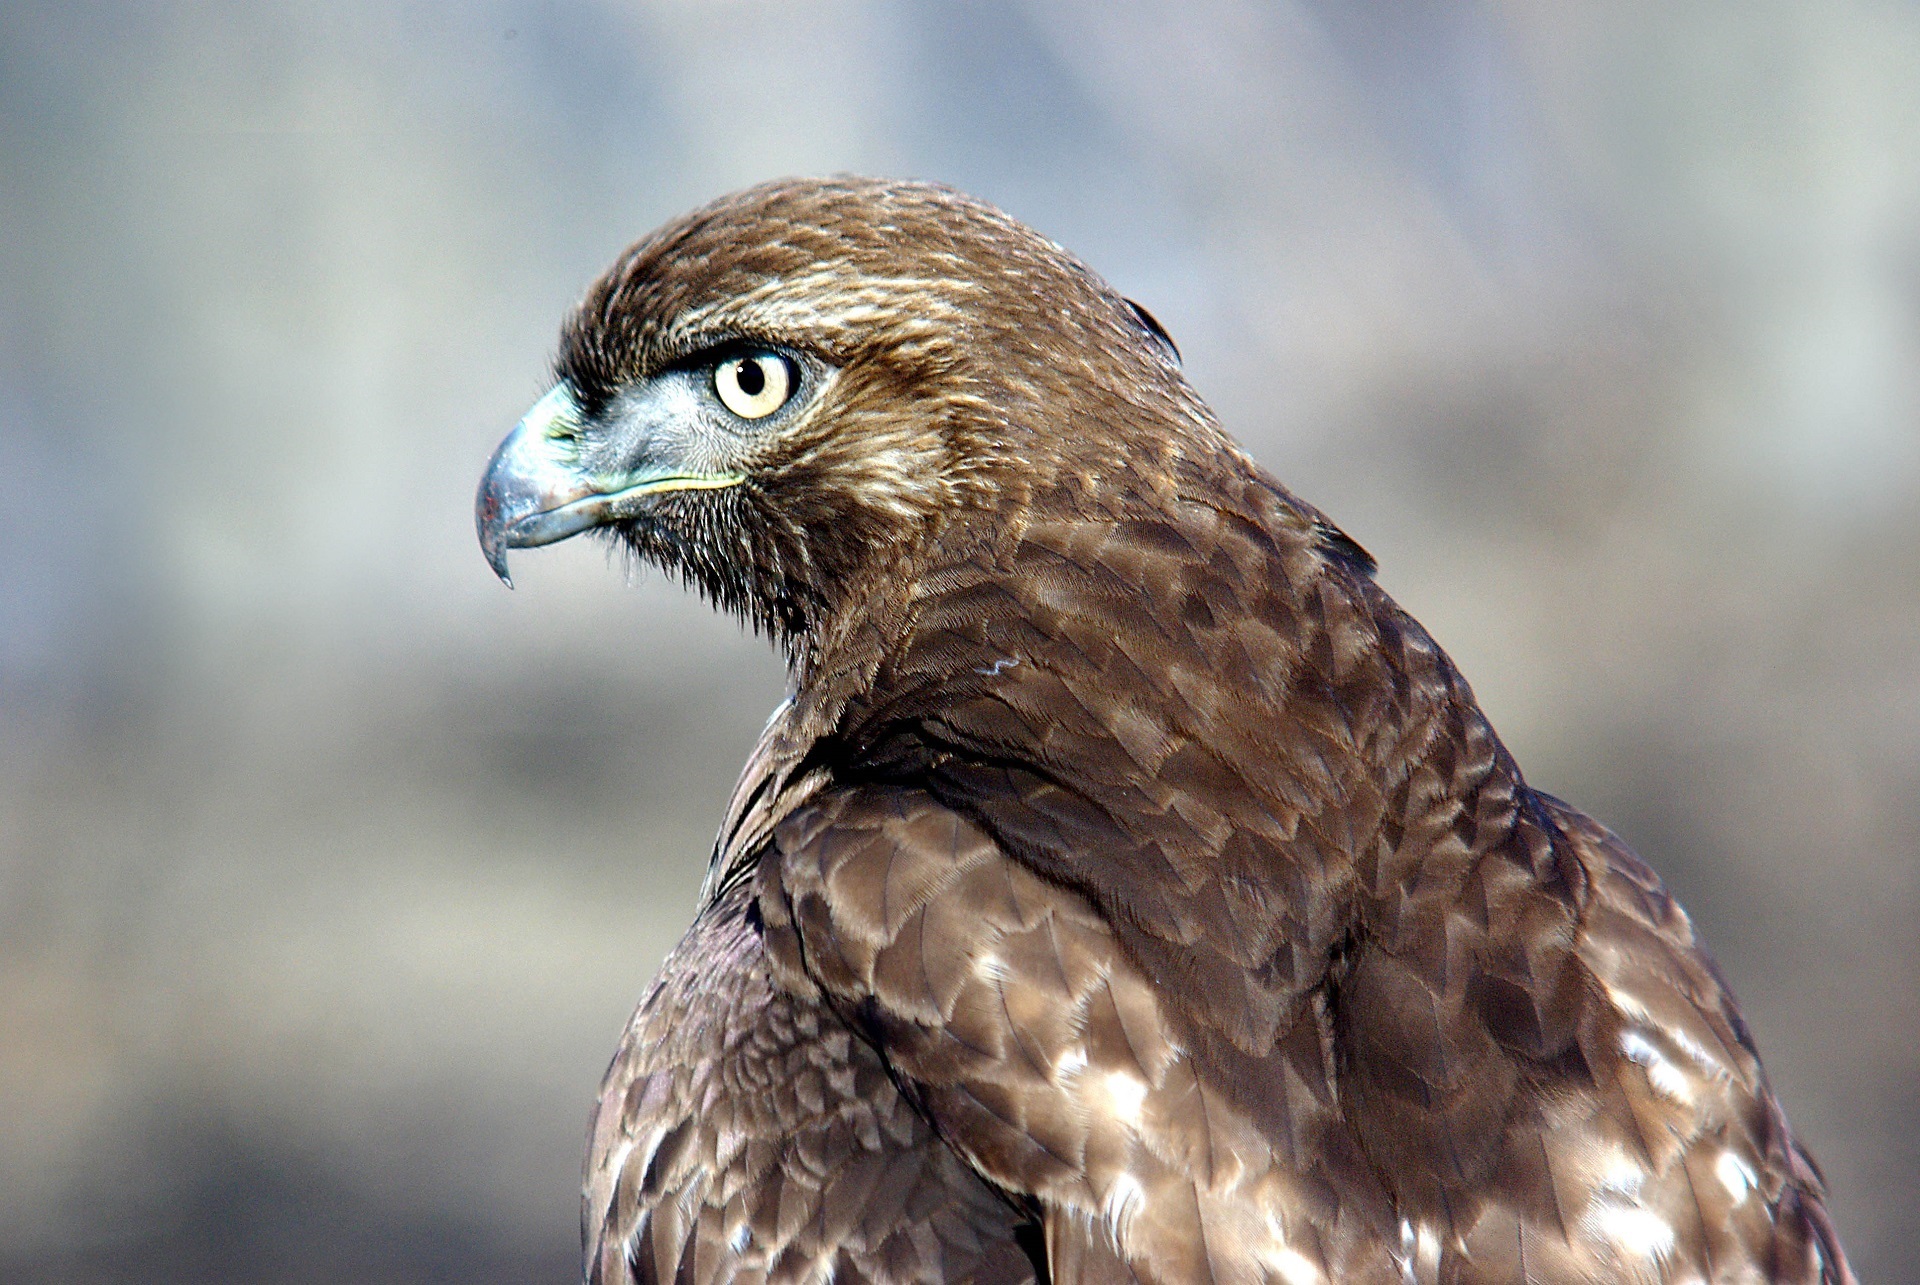
nature, bird, wing, profile, looking, wildlife, portrait, beak, eagle, predator, hawk, fauna, raptor, majestic, bird of prey, close up, outdoors, vertebrate, hunter, falcon, buzzard, perched, red tailed hawk, accipitriformes